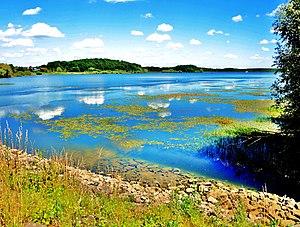
Lac de Michelbach, vu de la digue amont. Haut-Rhin
Aspach-Michelbach est, depuis le 1ᵉʳ janvier 2016, une commune nouvelle française située dans le Haut-Rhin, en Alsace, en région Grand Est. Elle est issue du regroupement des deux communes d’Aspach-le-Haut et de Michelbach, membres du canton de Cernay.